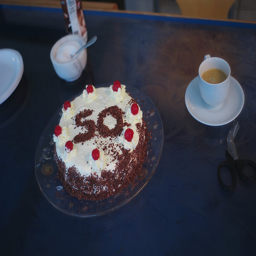
A cake with S and O on top sits on a table
A 50th celebration cake with coffee and cream.
Anniversary cake on table with coffee and sugar.
A decorated birthday cake with the number 50 on top
A homemade cake celebrating "50" years of something special.